Pulo di Altamura

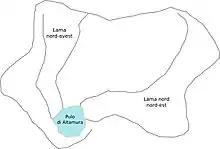
The drainage basin, of which Pulo di Altamura is the endpoint (lowest point)

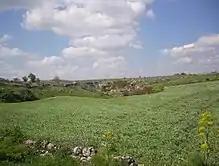
Pulo di Altamura - NNE lama

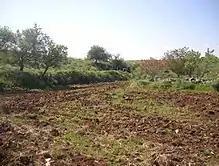
Pulo di Altamura - NW lama

Pulo di Altamura's drainage basin is so big, that it's been defined by Carmelo Colamonico "one of the largest absorption areas in Apulia". The amount of water flowing through the endpoint has formed, over the millennia, the doline, both eroding the rock mechanically and chemically dissolving it.